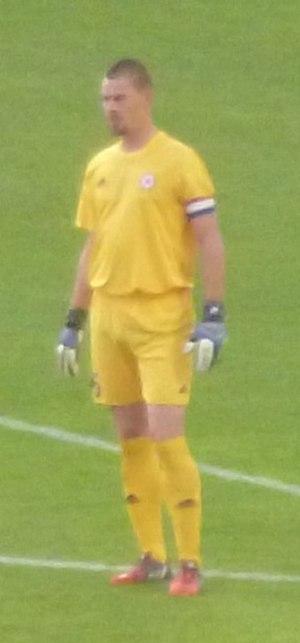
Le gardien de but de football Vincent Planté, sous le maillot du Red Star Football Club, lors d'un match du championnat de Ligue 2, le 14 août 2015, entre le Red Star Football Club et Tours Football Club, au stade Pierre-Brisson de Beauvais (Oise).